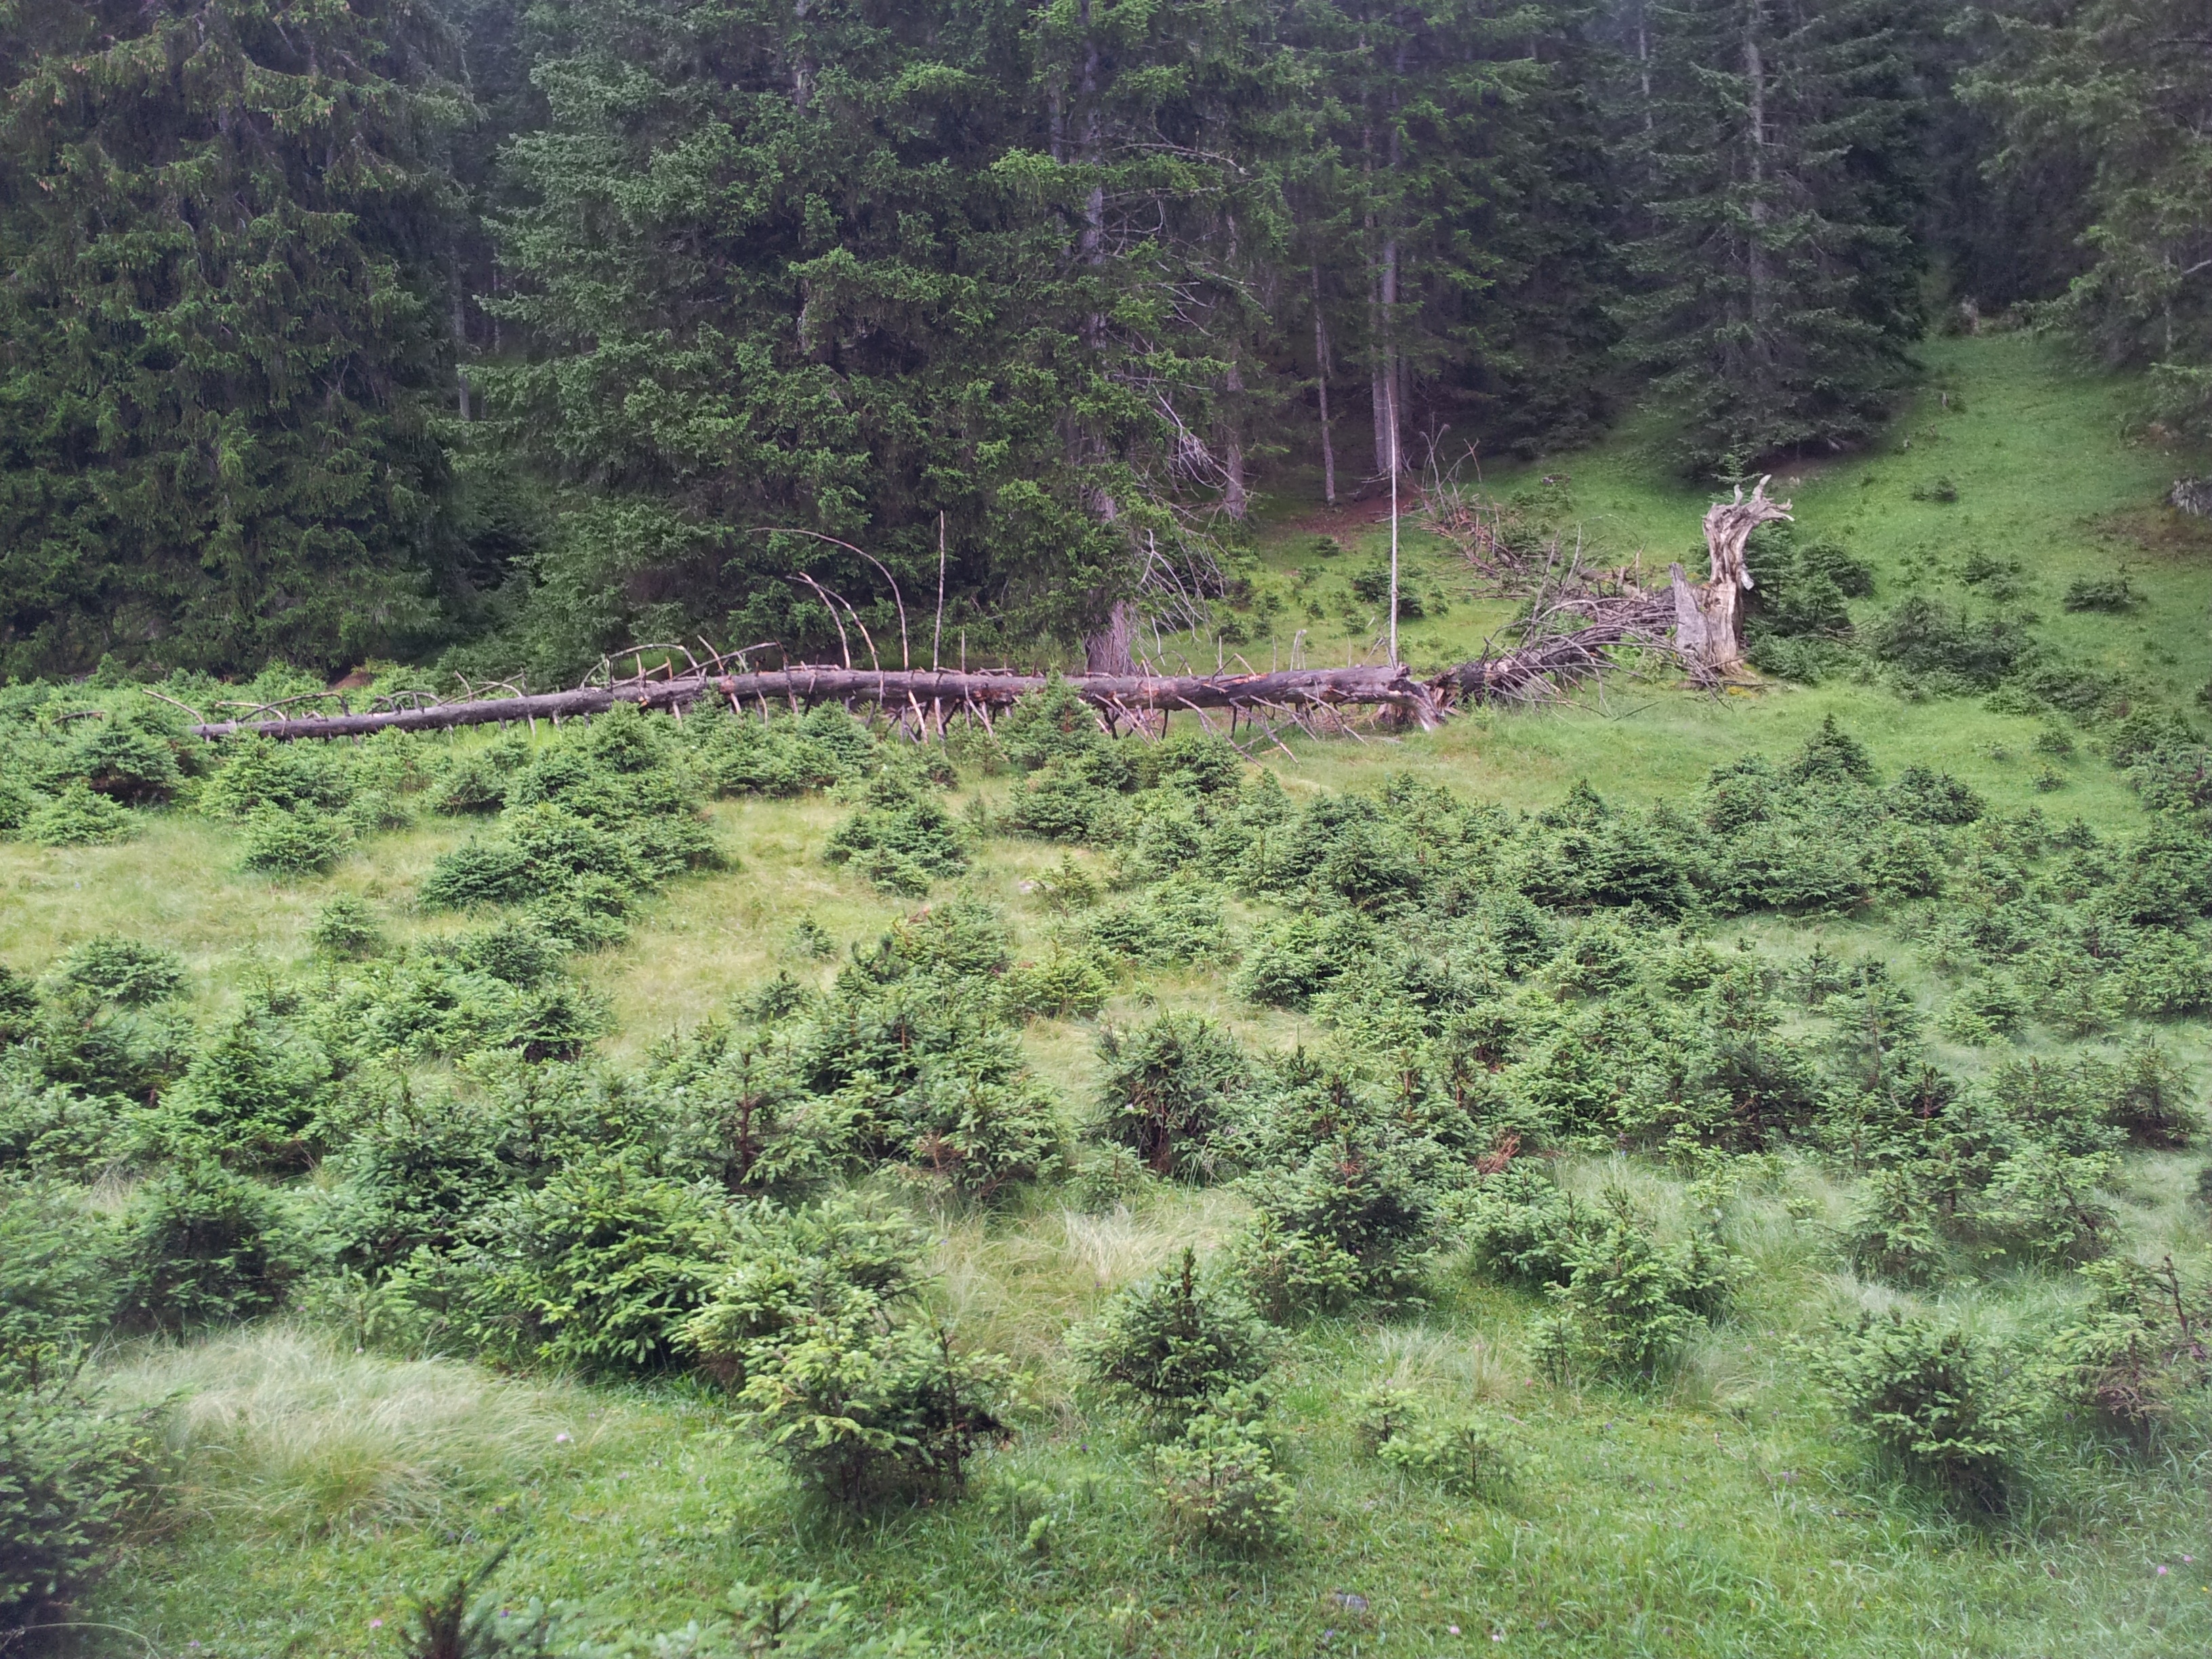
tree, nature, forest, wilderness, mountain, fog, trail, hill, valley, jungle, pasture, ridge, vegetation, shrub, rainforest, wetland, plateau, habitat, ecosystem, mountain world, rural area, biome, natural environment, geological phenomenon